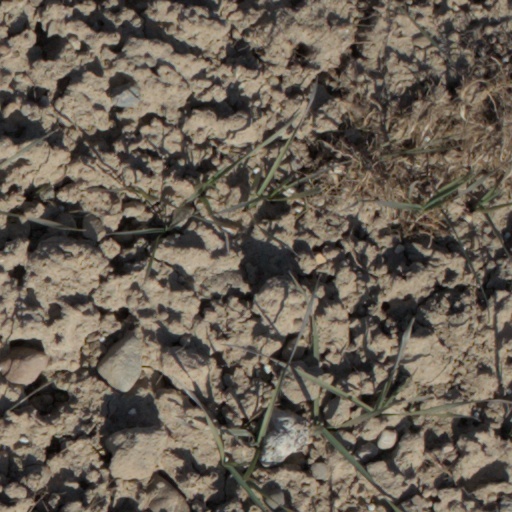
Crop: wheat